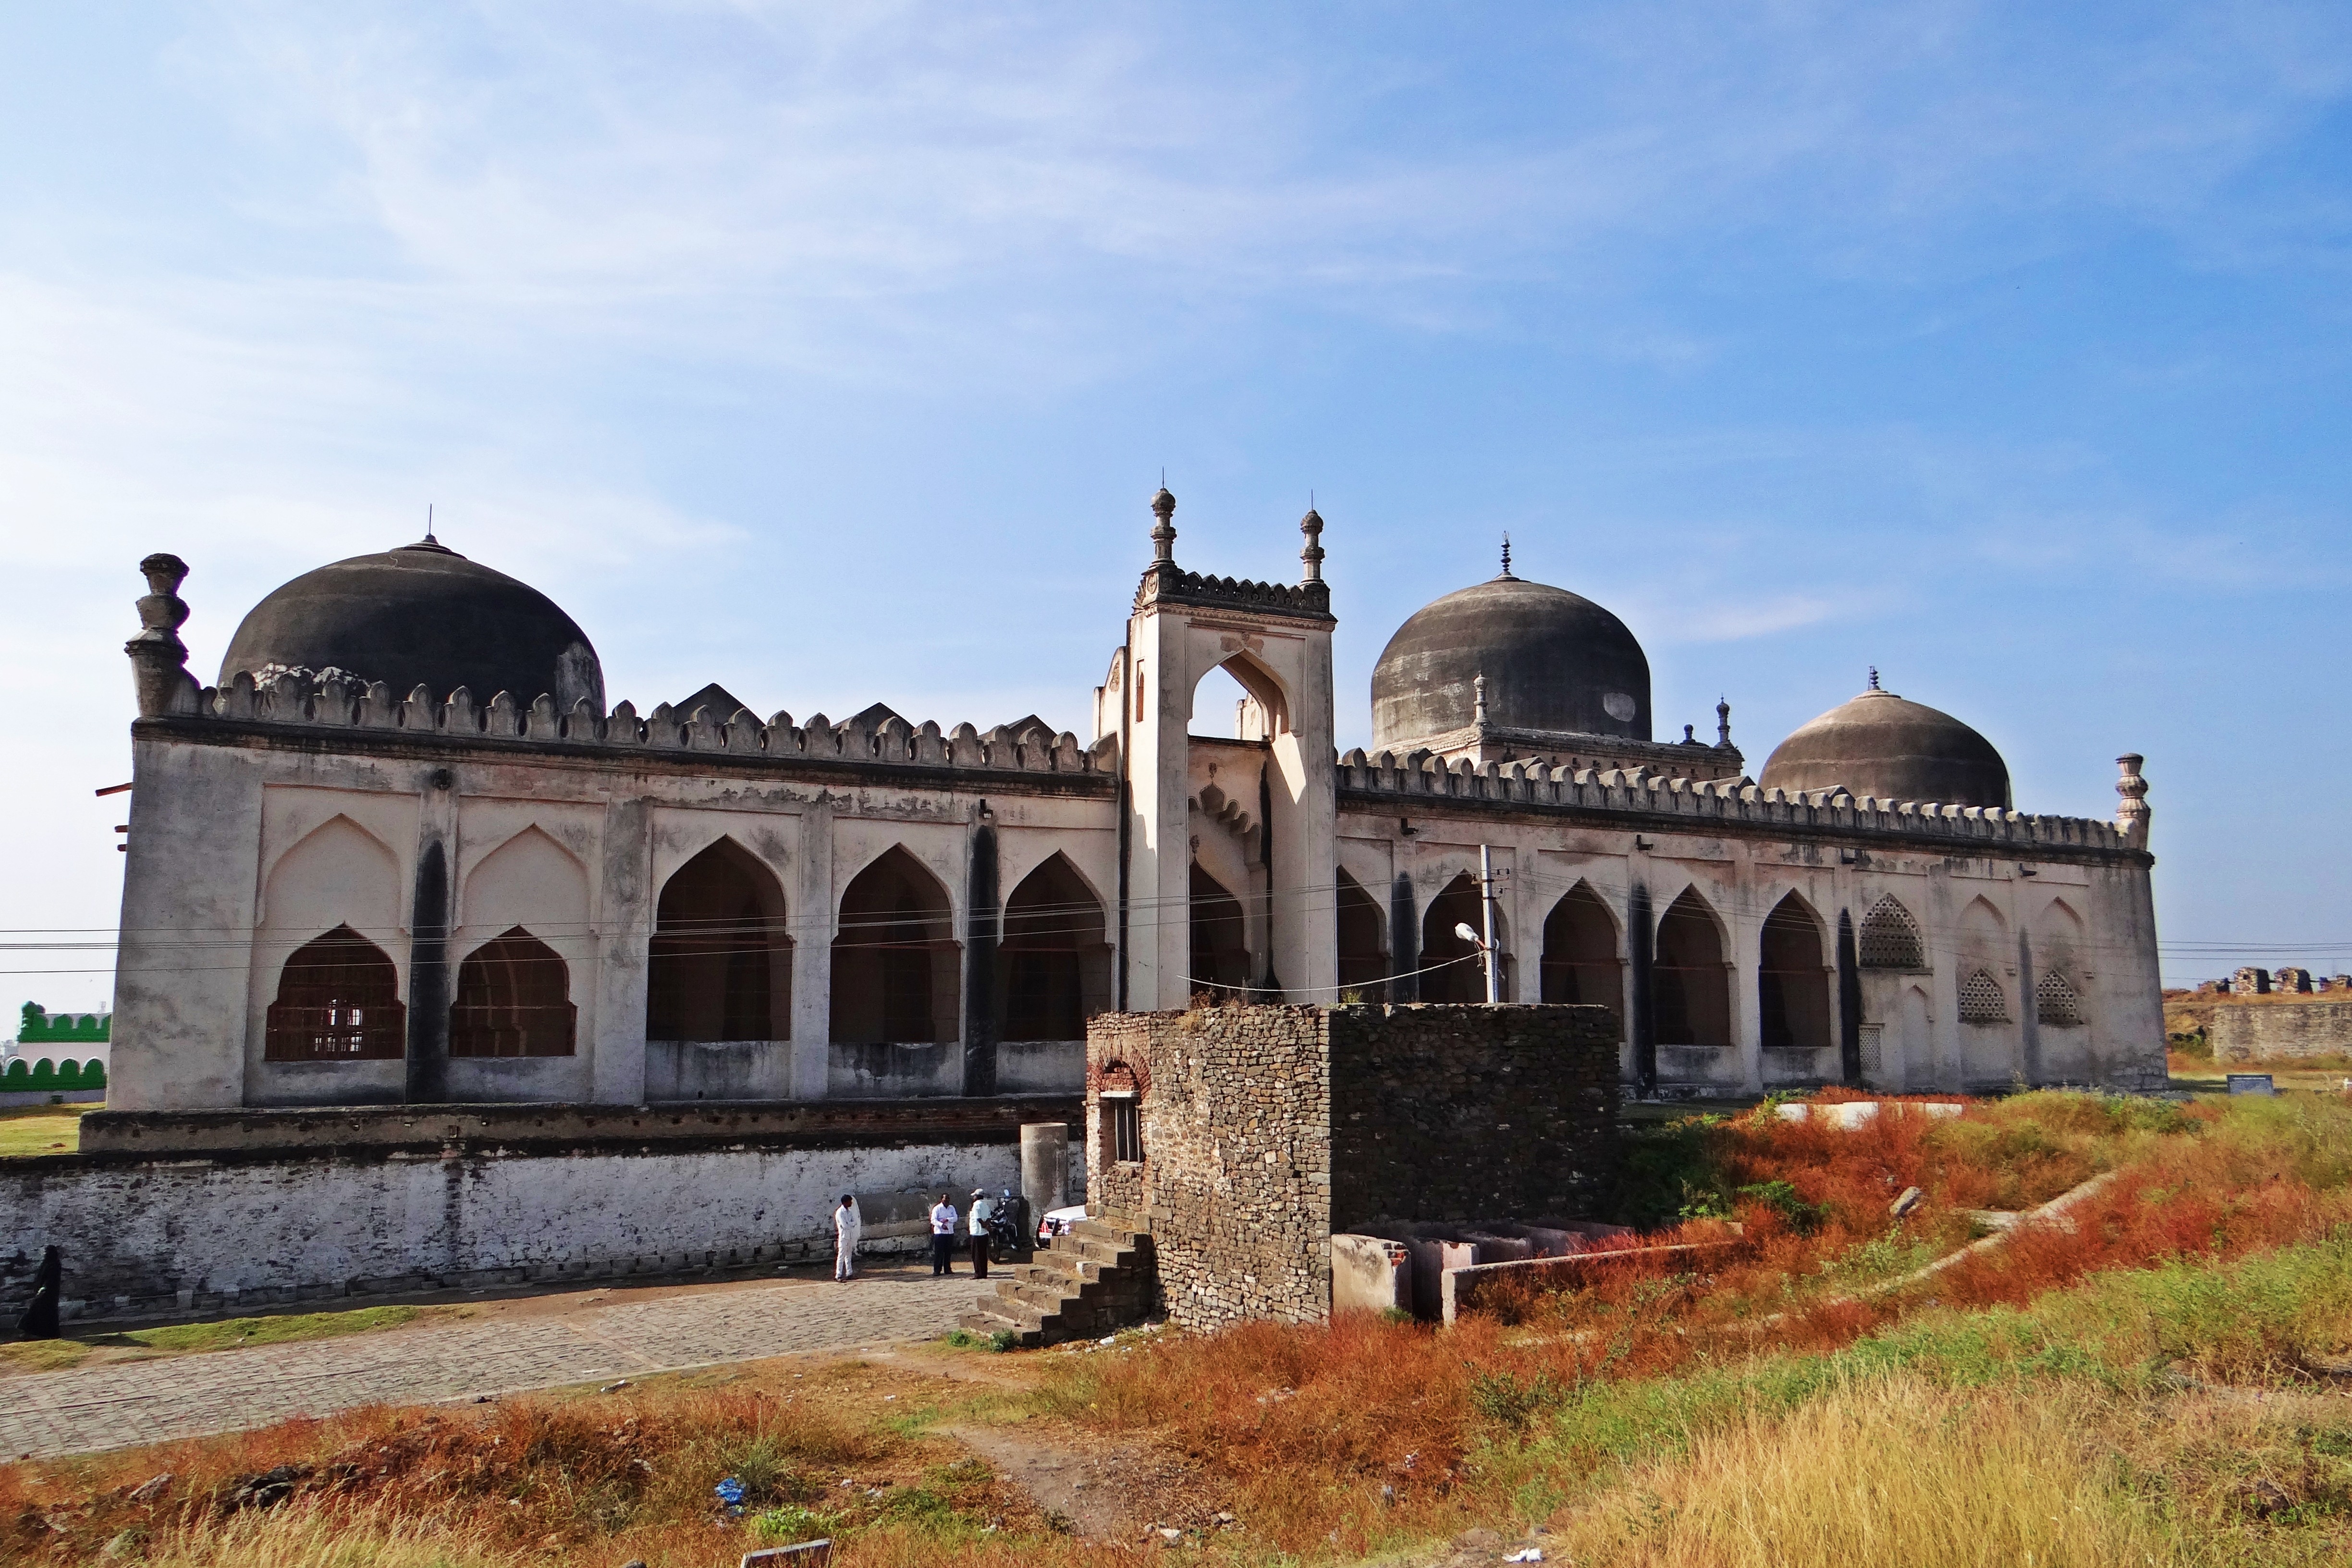
architecture, building, arch, landmark, fortification, tourism, place of worship, monastery, india, karnataka, historic site, ancient history, byzantine architecture, spanish missions in california, gulbarga fort, bahmani dynasty, indo persian, jama masjid